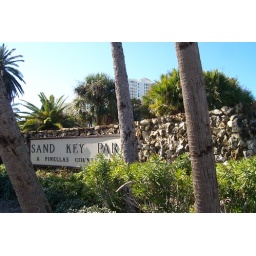
Walked through the park every day and watched the dogs play in the dog park and the birds fly around and the fishermen fish.